Fair Hill Burial Ground

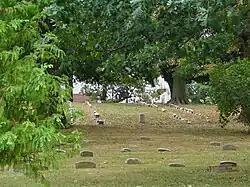

Fair Hill Burial Ground is a historic cemetery in the Fairhill neighborhood of Philadelphia, Pennsylvania. Founded by the Religious Society of Friends in 1703, it fell into disuse until the 1840s when it was revived by the Hicksite Quaker community of Philadelphia, which played an important role in the abolition and early women's rights movements. The cemetery is currently operated by the Fair Hill Burial Corporation, which is owned by Quakers and neighborhood community members.